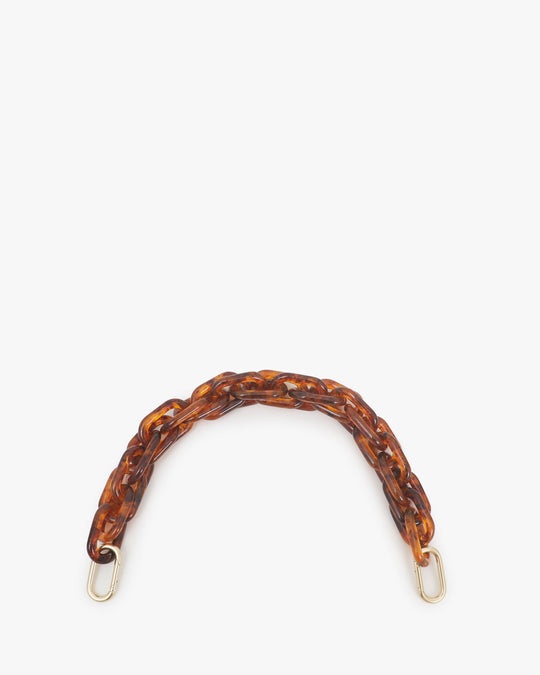
Tortoise resin purse strap
This chic shortie strap is the perfect accessory to mix up the look of your favorite handbag. Attach to any bag with D-rings with brass spring links. Looks gorgeous with any of the Clare V Midi sac handbags for a shorter look. 17 inch strap Made by Clare V. Los Angeles
Brand: Clare V
Category: Apparel & Accessories > Handbag & Wallet Accessories